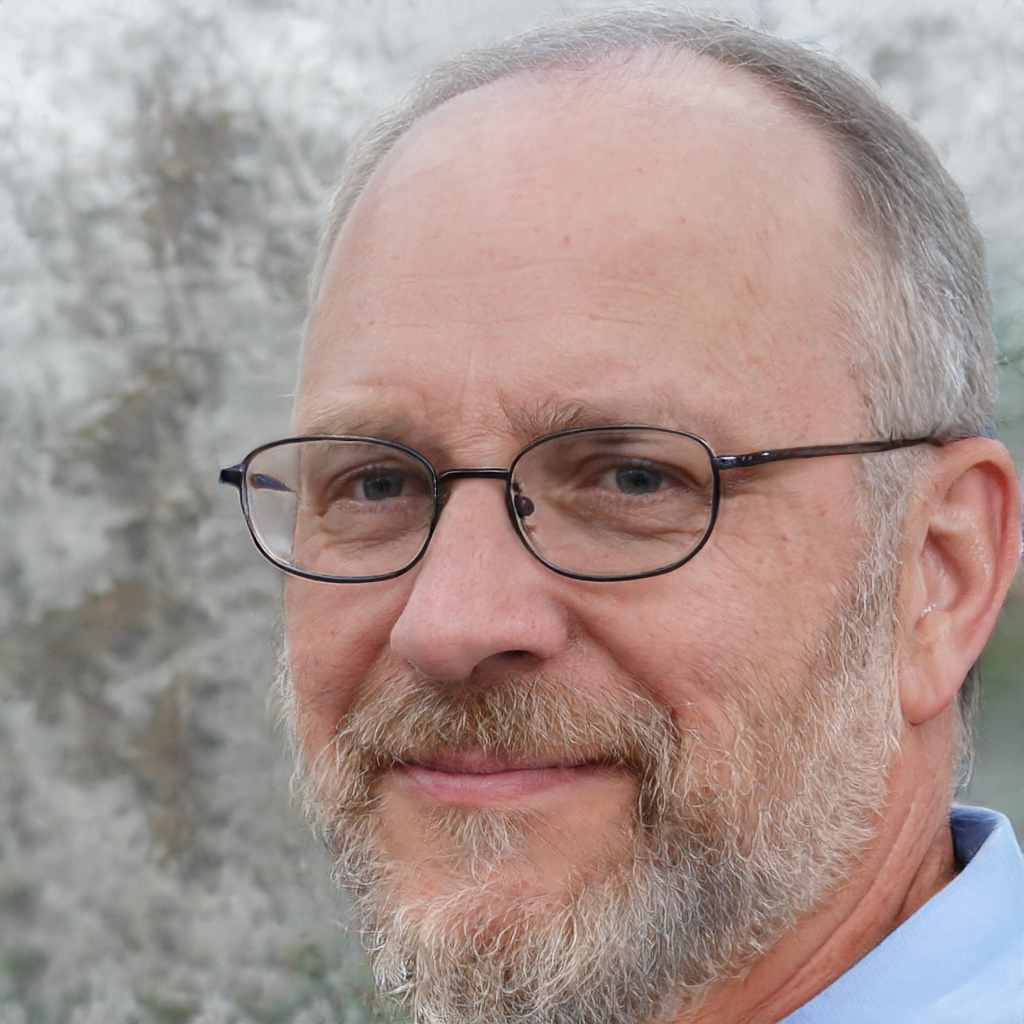
Gender: Male